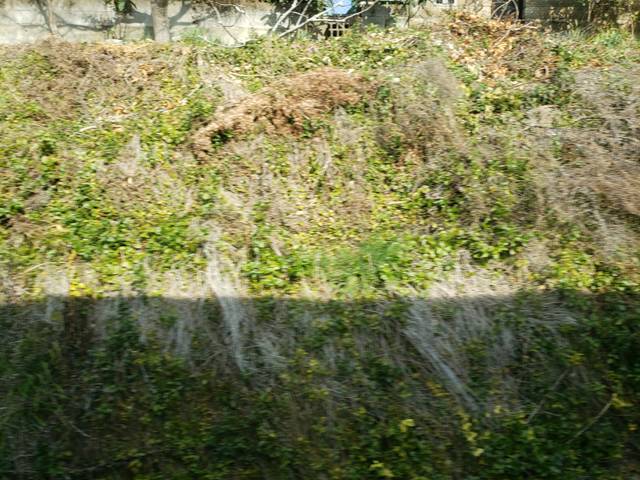
Region: Japan
Coordinates: 34.733, 135.3